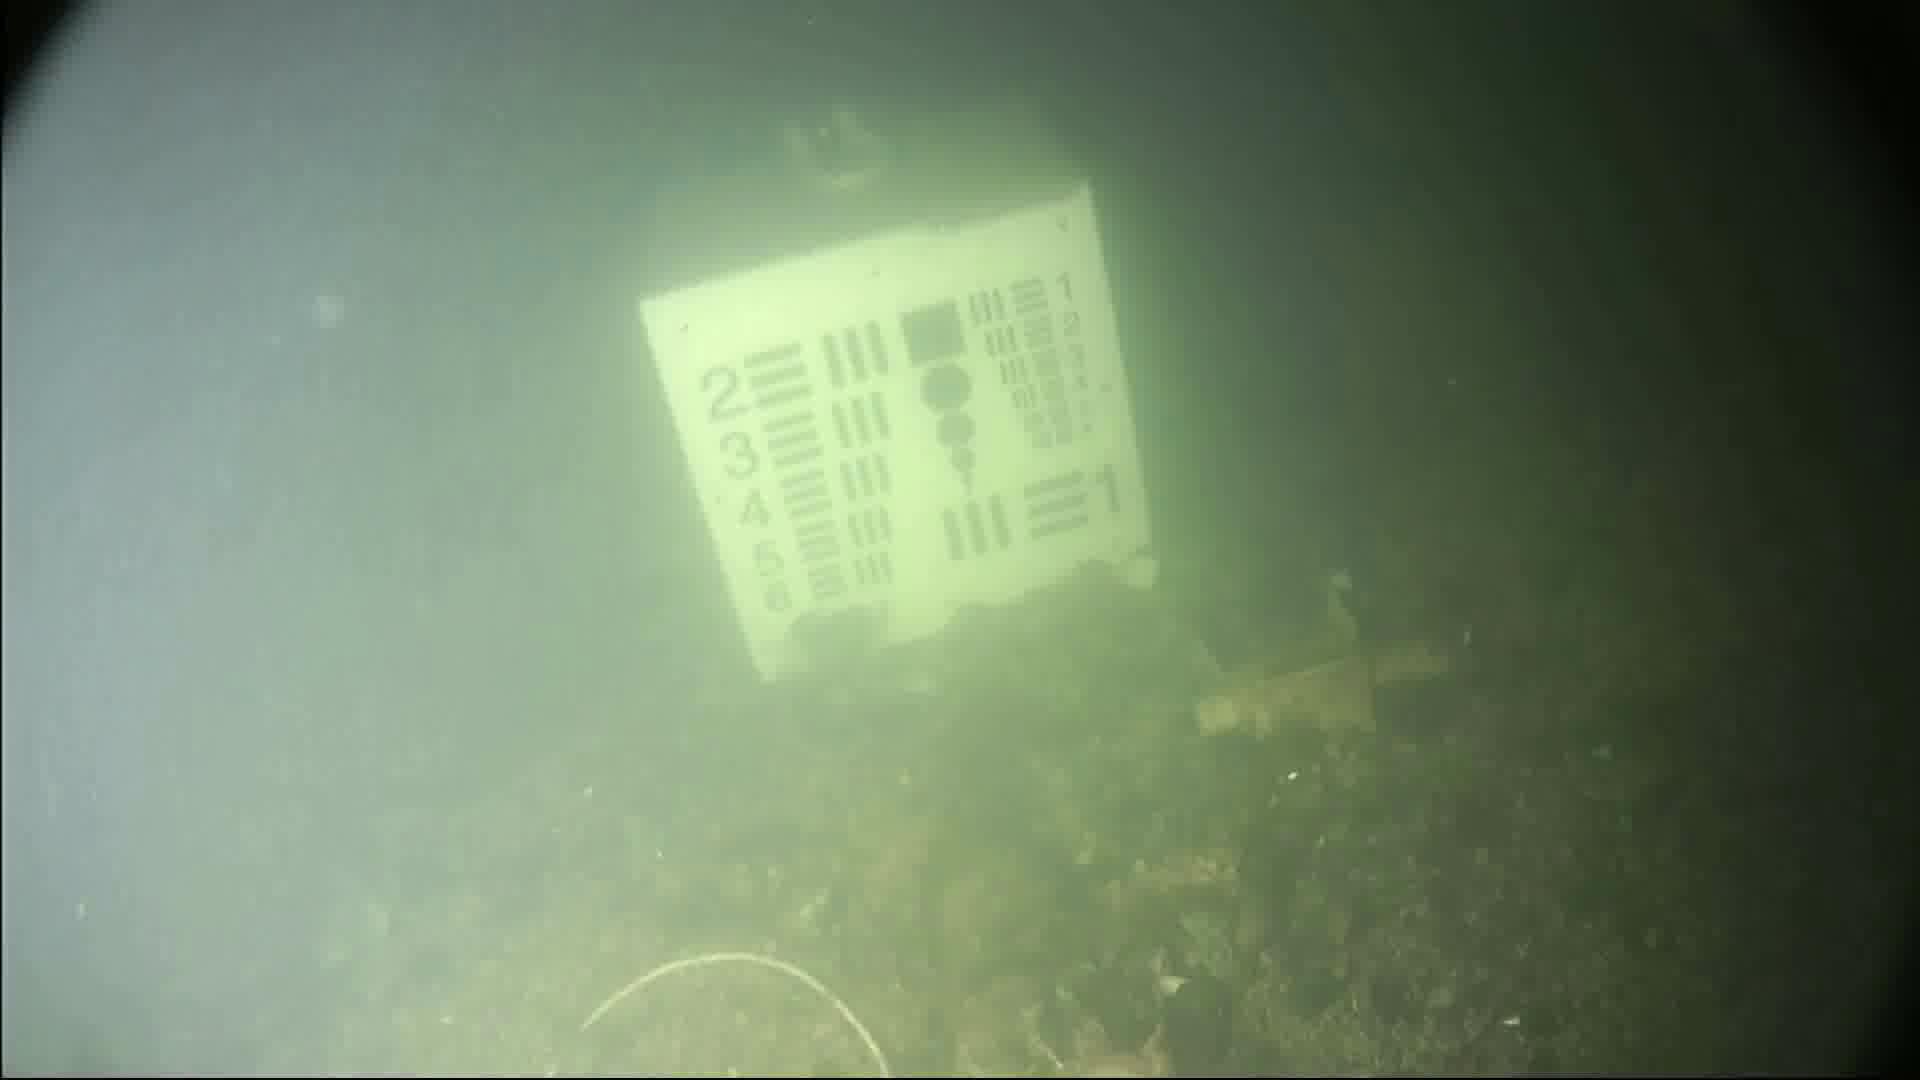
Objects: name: crab
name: jellyfish